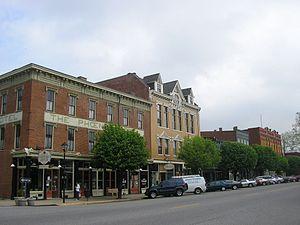
La ville de Vevay est le siège du comté de Switzerland, dans l’État de l'Indiana, aux États-Unis. Sa population s’élevait à 1 683 habitants lors du recensement de 2010.